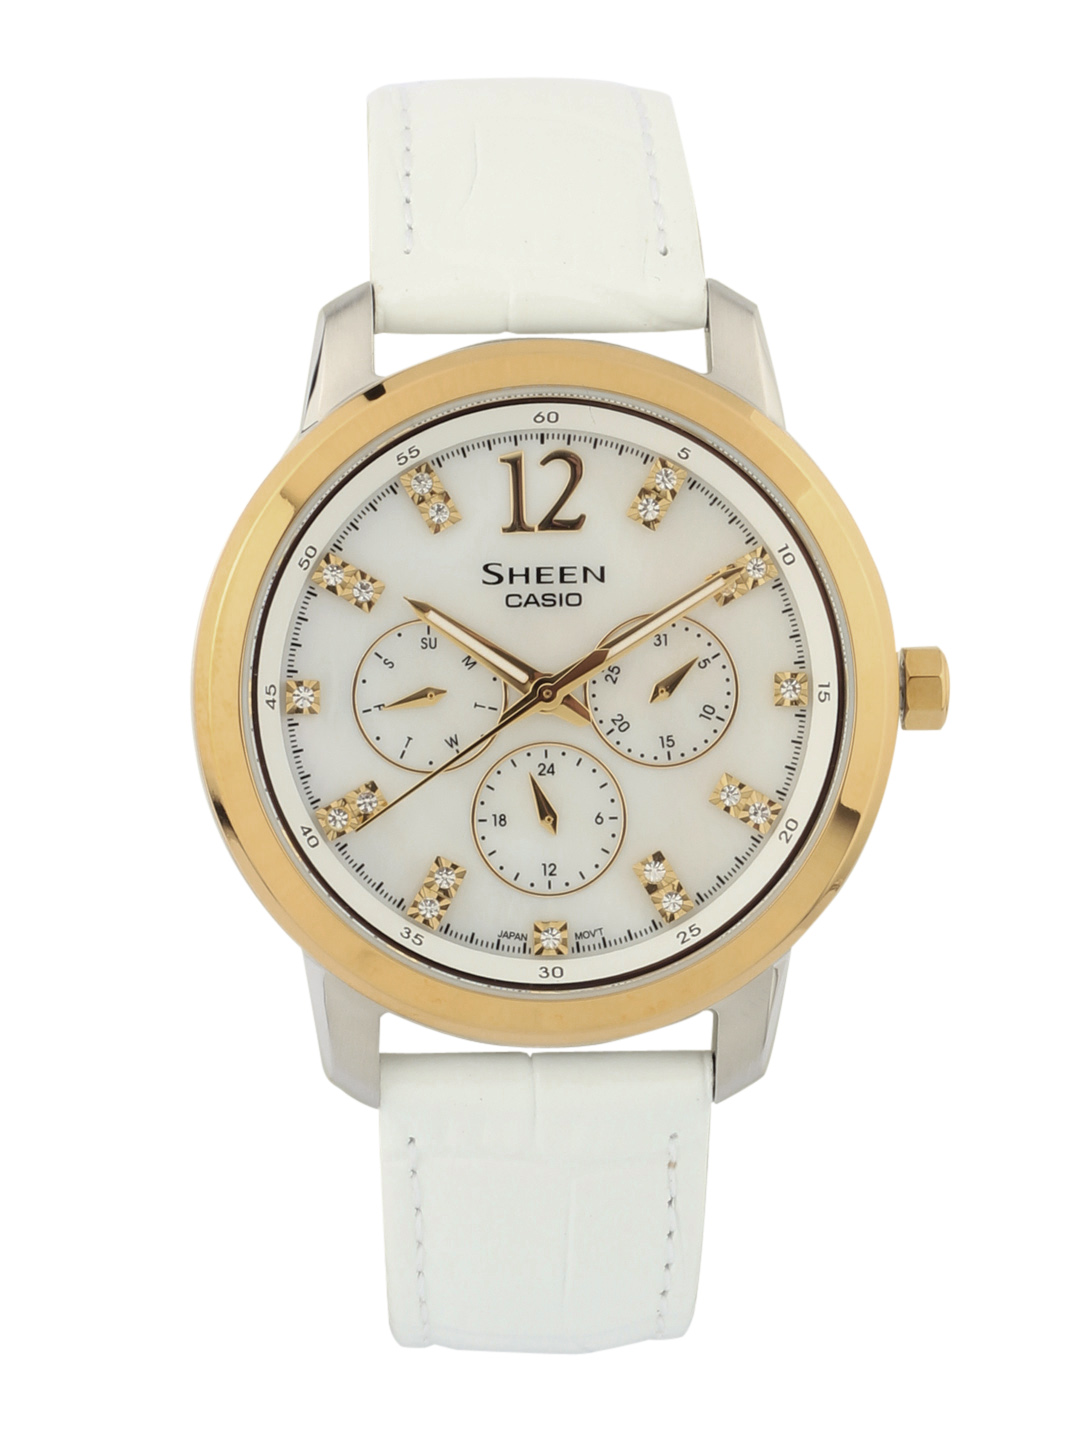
Casio Sheen Women White Dial Watch SX048
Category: Accessories / Watches / Watches
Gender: Women
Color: White
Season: Winter 2016
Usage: Casual